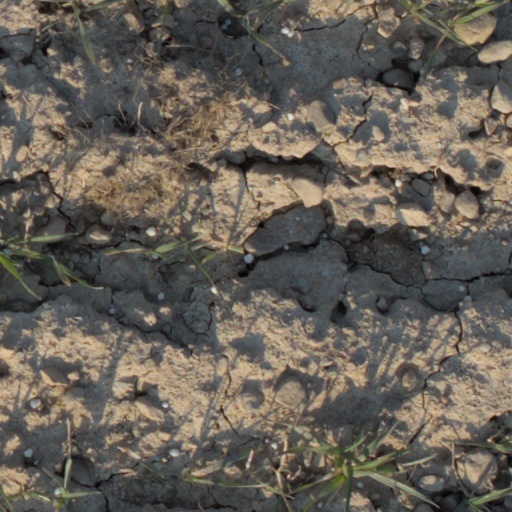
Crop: wheat